Dastgāh

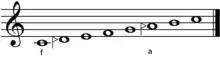
Chahargah

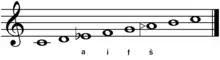
Homayoun

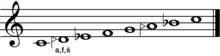
Segah

Most scholars divide the traditional Persian art music to seven s. Others divide them into 12 s by counting Abu Ata, Dashti, Afshari, Bayat-e Kord and Bayat-e Esfahan as separate s rather than subcategories of other s.